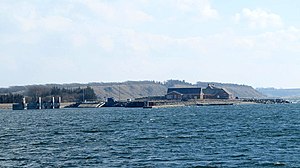
Mors-Thy Færgefart (Feggesund)
Færgelejet på Mors set fra nord
Færgelejet ved Feggesund på Mors set fra nord
Feggesund Færgefart er en del af Mors-Thy Færgefart, overfarten betjenes med færgen M/F Feggesund, der er bygget på Hvide Sande Skibs- & Baadebyggeri. Færgen sejler mellem ´Feggesund på Mors og Arup på Thy, og forbinder dermed sekundærrute 581 på Mors mellem 581 på Thy.